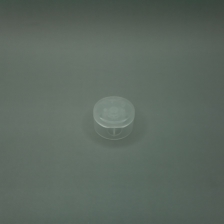
Color: white/transparent
Cap type: flip-top cap